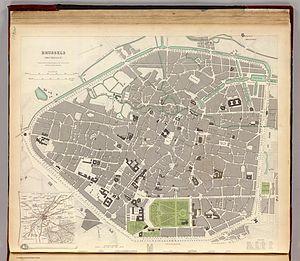
La Senne, cours d’eau principal de Bruxelles et élément important de son histoire, devenu facteur d’insalubrité, a fait l’objet durant la seconde moitié du XIXᵉ siècle d’un voûtement dans son parcours urbain, prétexte à d’importants bouleversements urbanistiques de la ville.